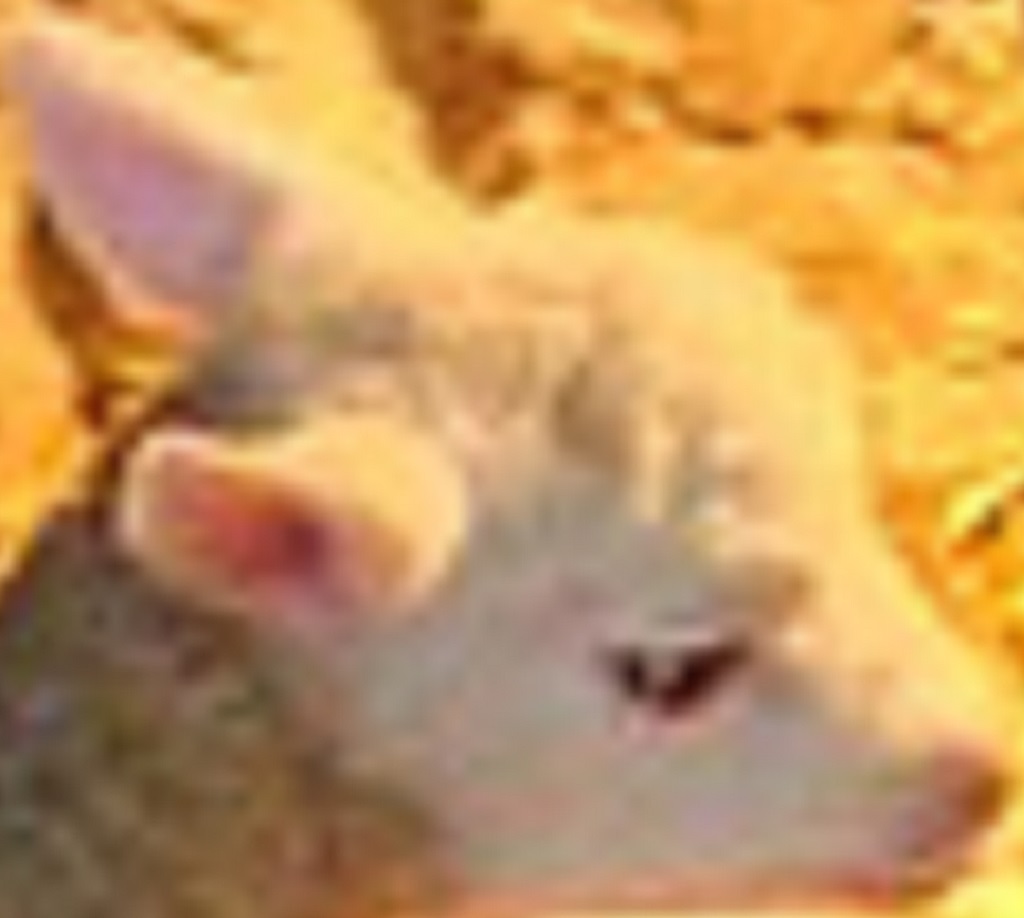
Label: pain